Shibecha Station

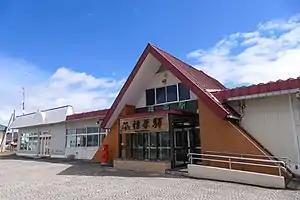

is a train station in Shibecha, Hokkaidō, Japan.